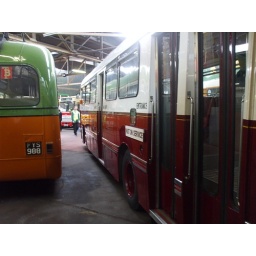
Strange 3 doored bus used in Edinburgh, you got on at the back and used the middle and front door as exits